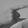
ASL letter: G